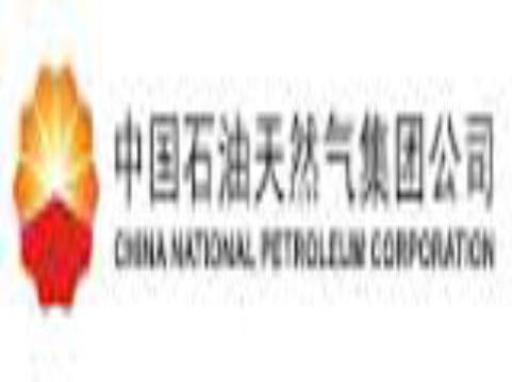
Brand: chinese petroleum
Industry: Others